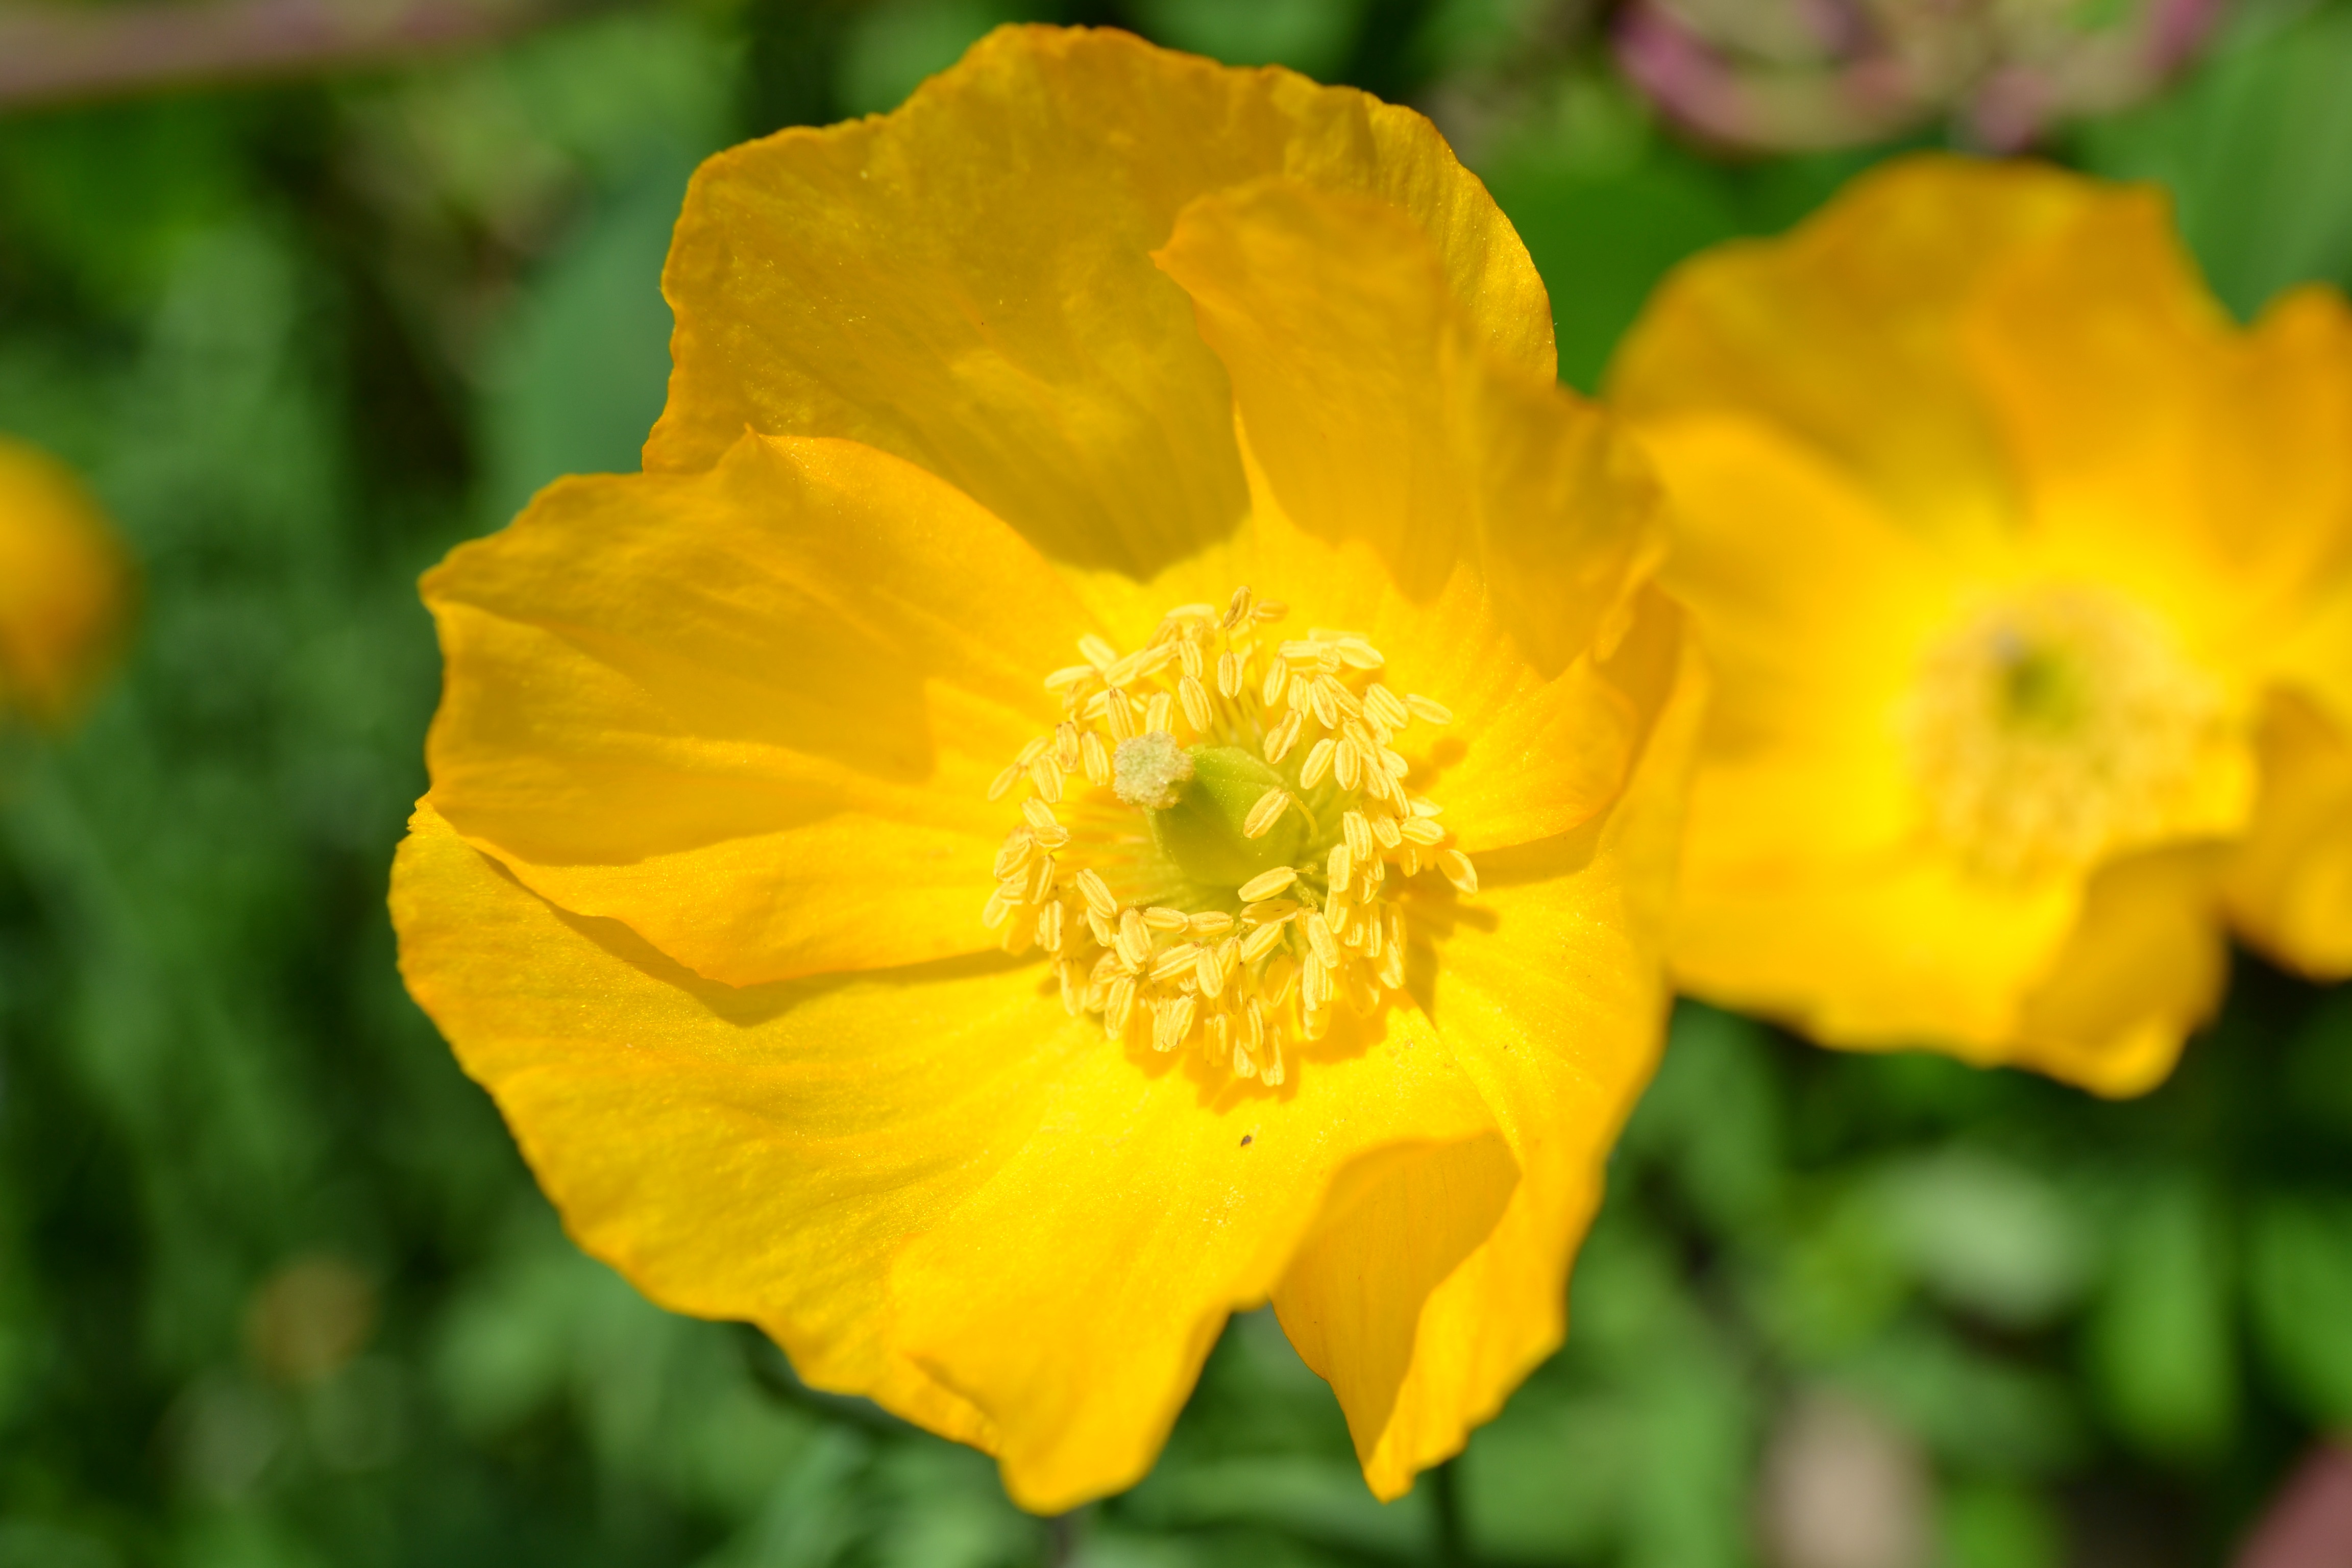
plant, flower, petal, yellow, flora, perennial, wildflower, close up, roadside, petals, poppy, evening primrose, papaver, macro photography, flowering plant, land plant, large flowered evening primrose, scottish poppy